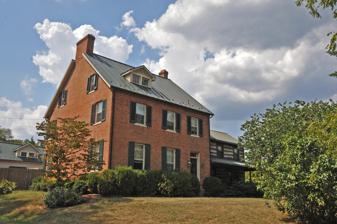
Building: Newcomer Mansion
Country: United States of America
Year built: 1820
Historic house in West Virginia, United States United States historic place Newcomer Mansion U.S. National Register of Historic Places Show map of West Virginia Show map of the United States Location 1735 Douglas Grove Rd., near Martinsburg, West Virginia Coordinates 39°25′13″N 77°56′17″W / 39.42028°N 77.93806°W / 39.42028; -77.93806 Area 1.4 acres (0.57 ha) Built 1820 Architectural style Federal NRHP reference No. 06000170 Added to NRHP March 22, 2006 Newcomer Mansion is a historic home located near Martinsburg , Berkeley County, West Virginia . It was built about 1820 and consists of a 2 + 1 ⁄ 2 -story, three-bay, Federal -style brick house with a two-story, two bay by one bay log house appended. The main section measures 33 feet by 36 feet.  Also on the property is a contributing garage (1940).  It was built by Jacob Newcomer, a son of Christian Newcomer (1749–1830), one of the founders of the Church of the United Brethren in Christ denomination. In conjunction with a Section 106 study associated with improvements to Route 9, Newcomer Mansion was determined eligible for the National Register by the West Virginia State Historic Preservation Officer on August 7, 1997; this Determination of Eligibility was affirmed by the Keeper of the National Register on July 24, 1998. It was listed on the National Register of Historic Places in 2006. References